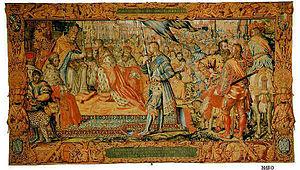
Le duché de Bavière était un des cinq duchés ethniques germaniques de la Francie orientale, fondé au Xᵉ siècle. Le duché médiéval couvrait la partie sud-est du royaume de Germanie. Il s'étendait sur les régions de Haute-Bavière, de Basse-Bavière et du Haut-Palatinat au sein de l'État allemand contemporain de Bavière ainsi que sur les régions autrichiennes adjacentes du Tyrol, de Salzbourg et la partie occidentale de la Haute-Autriche. Le principal siège ducal était à Ratisbonne, puis à Munich.